Botley Down

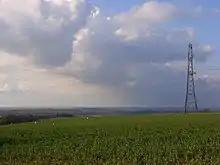
Botley Down A crop of oil-seed rape on a gentle gradient above the escarpment. The white specks are bird-scarers.

Botley Down is a biological Site of Special Scientific Interest in Wiltshire, notified in 1989.